Jean-Baptiste Bory de Saint-Vincent

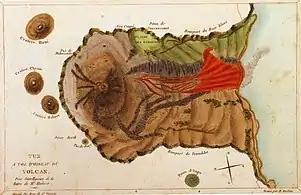
Volcano Piton de la Fournaise on the island of Réunion, drawn in 1802 by Bory de Saint-Vincent.

On the return of Napoleon from exile, Bory was elected by the college of the department of Lot-et-Garonne, on 16 May 1815, to the office of representative of Agen at the Chamber of the Hundred Days and sat with the liberals. He proclaimed the constitution, gave a resounding speech before the tribune, and virulently opposed the Minister of Police, Joseph Fouché, Duke of Otranto.